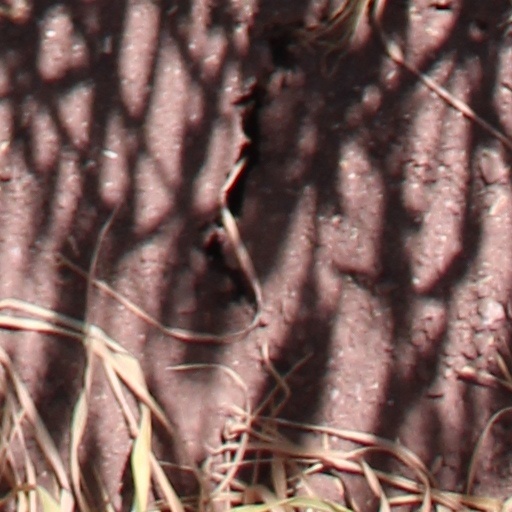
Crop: wheat